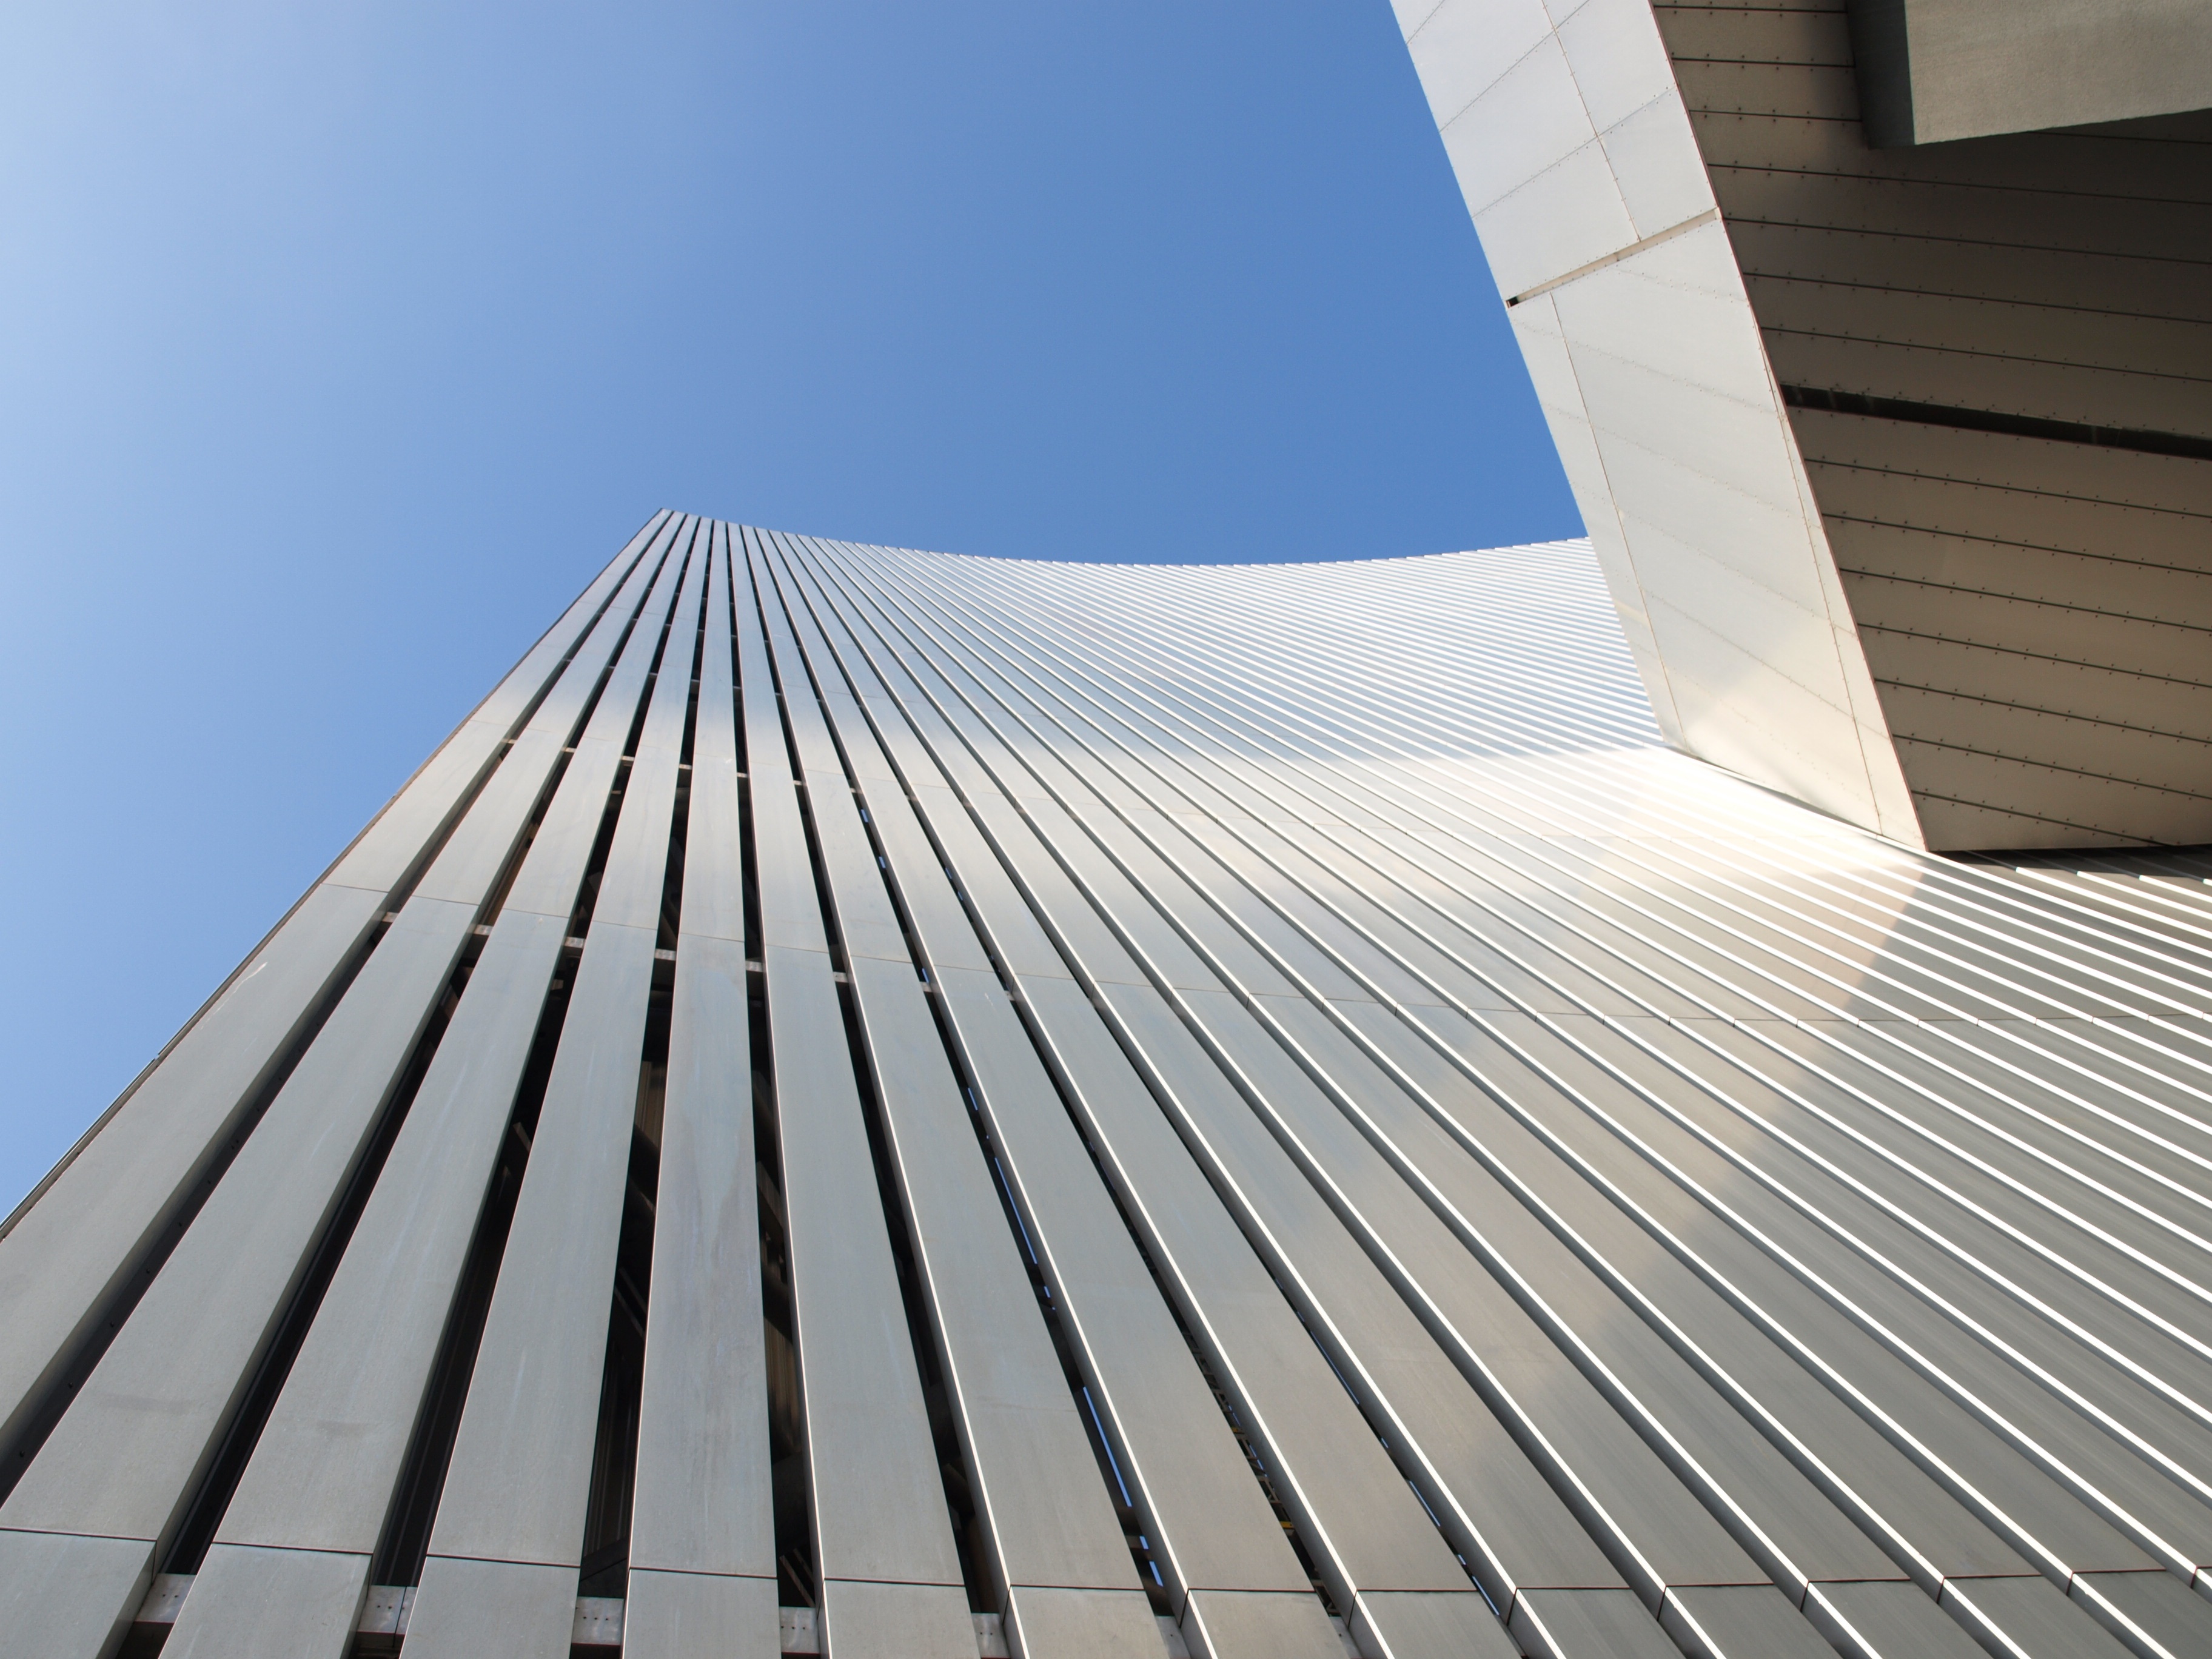
wing, architecture, roof, city, skyscraper, urban, line, museum, landmark, facade, manchester, north, design, buildings, symmetry, salford, quays, daylighting, outdoor structure, imperial war museum